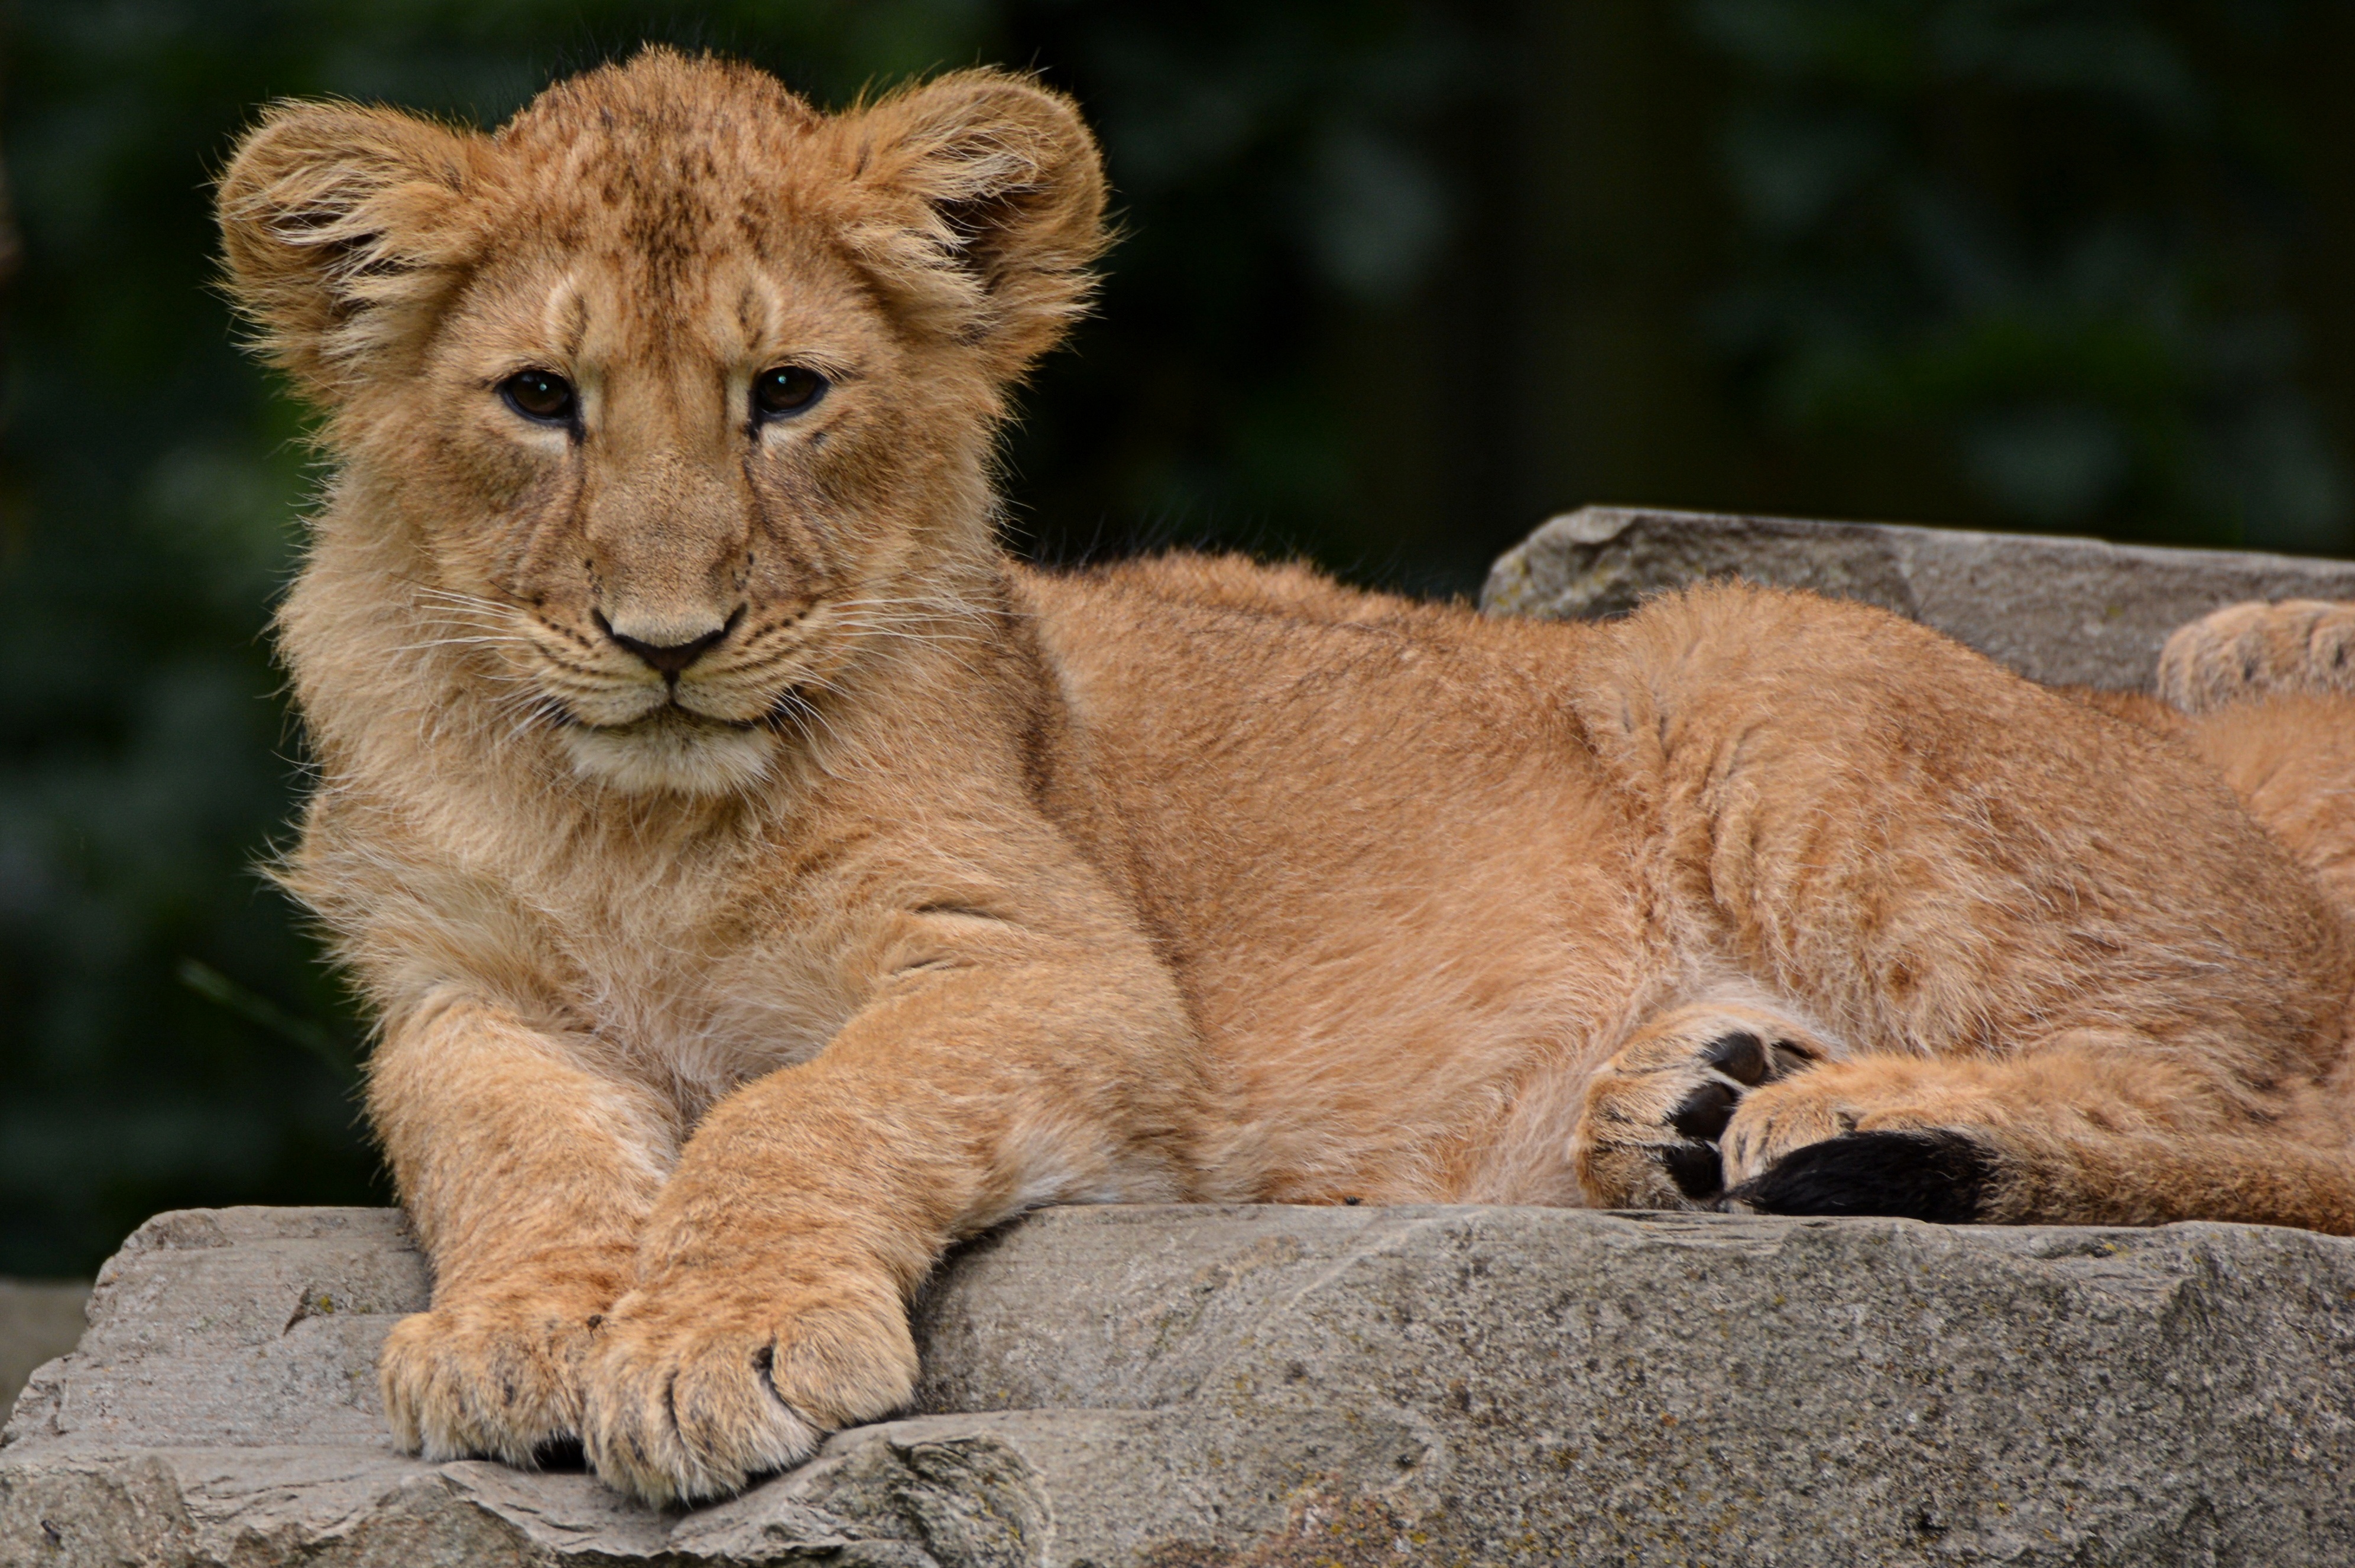
nature, animal, wildlife, zoo, feline, mammal, mane, predator, fauna, lion, whiskers, vertebrate, cub, safari, big five, big cats, cat like mammal, dog breed group, masai lion